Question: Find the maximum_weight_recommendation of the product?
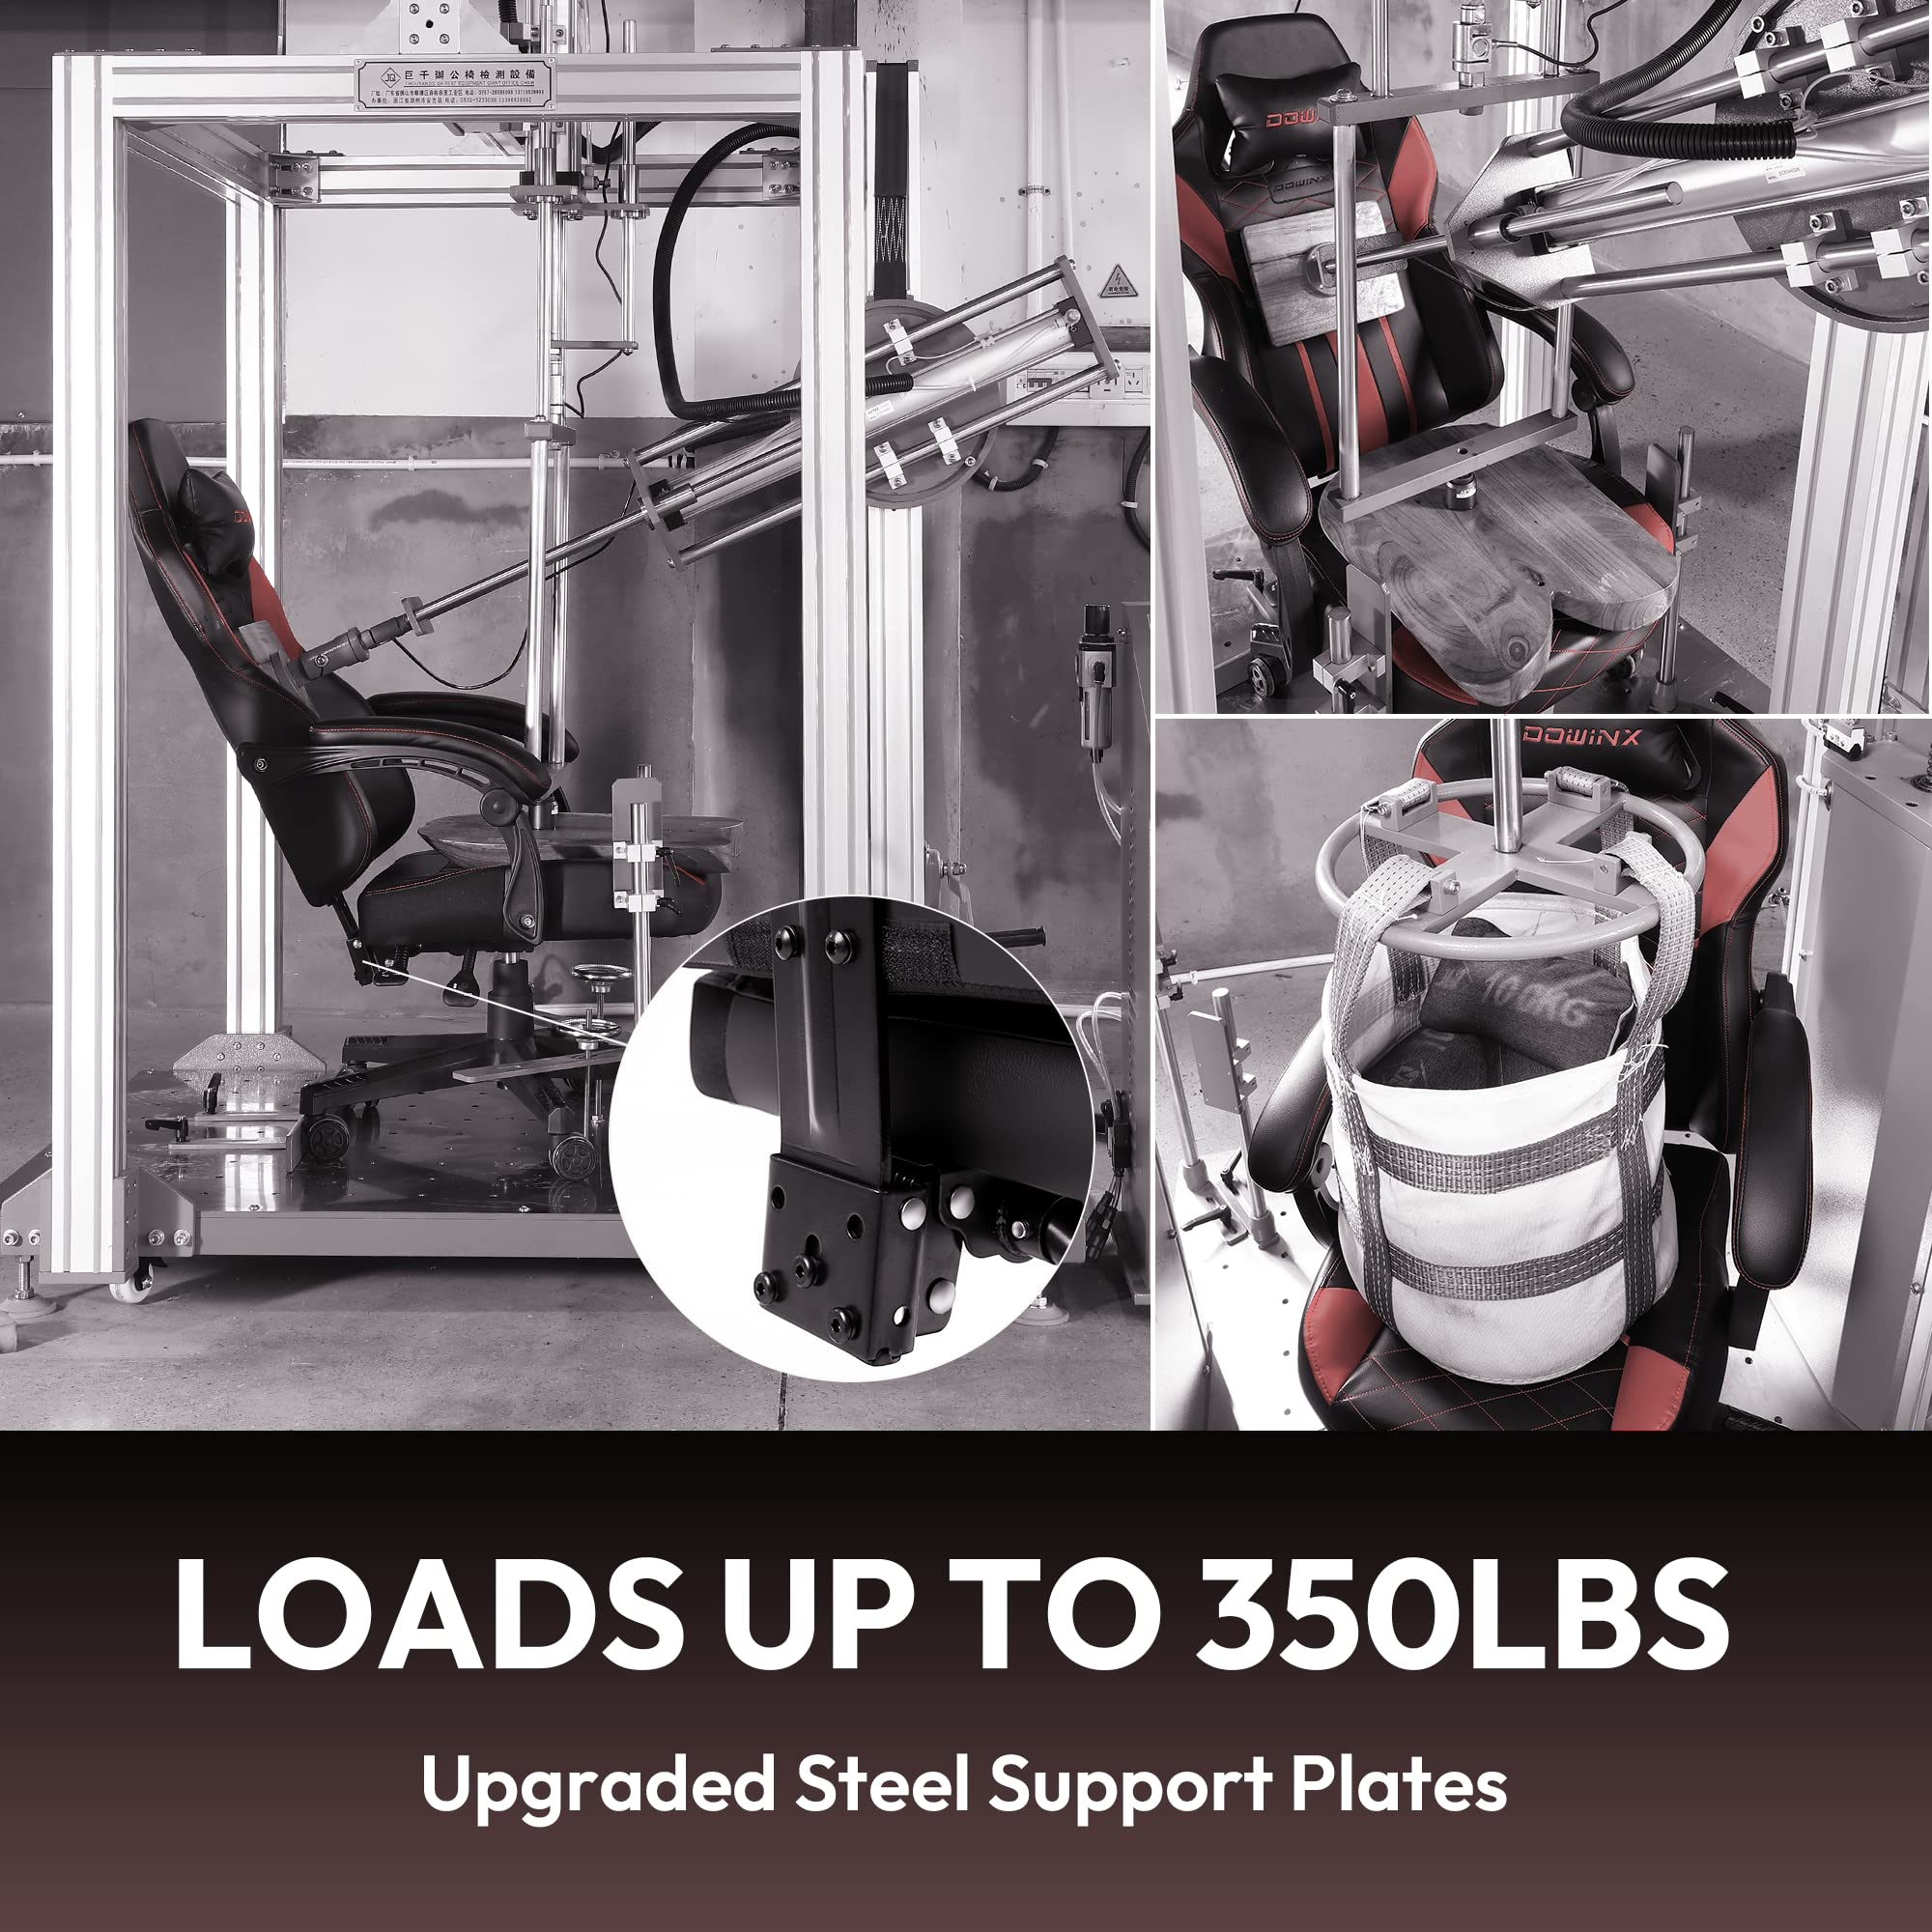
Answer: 350 pound